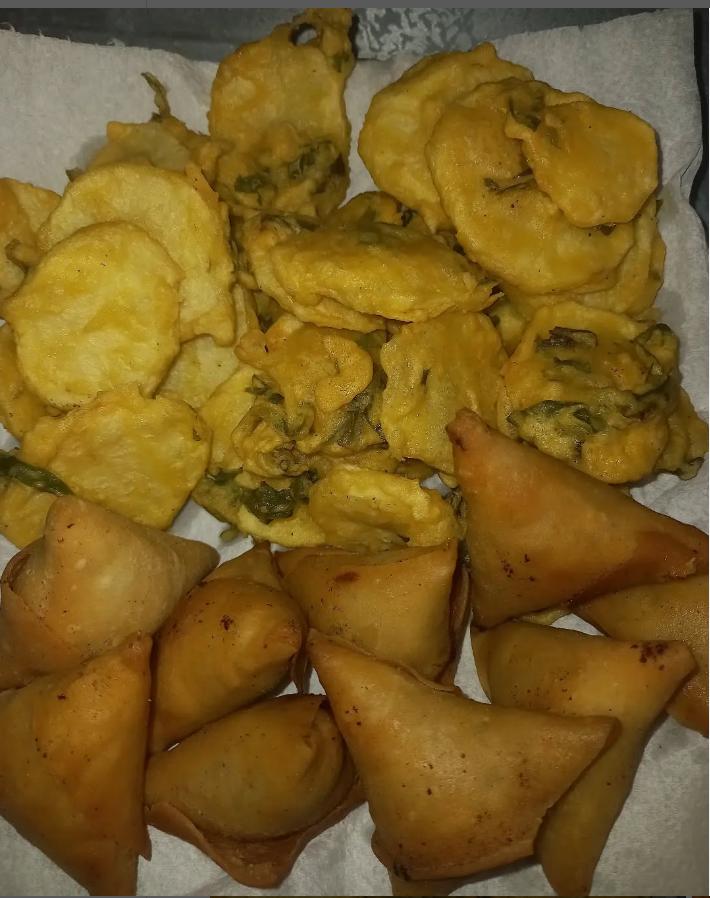
Hivi ni vitafunio aina ya samosa na maru bajia. Sanasana huliwa wakati wa adhuhuri, hukuliwa na chai ama kuwekwa na sosi yake ya ukwaju. Pia vyakula hivi vinaweza kuliwa kama kiamsha kinywa asubuhi na chai.